Vermont Progressive Party

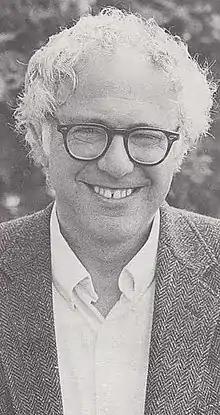
The Vermont Progressive Party originated under Mayor Bernie Sanders as the Independent Coalition during his 1981 mayoral campaign and then as the Progressive Coalition during his tenure as mayor.

On November 8, 1980, Sanders announced that he would run for mayor of Burlington, Vermont, in the 1981 election and formally announced his campaign on December 16, at a press conference in city hall. Sanders had been convinced to run for the mayoralty by Richard Sugarman, an Orthodox Jewish scholar at the University of Vermont, who had shown Sanders a ward-by-ward breakdown of the 1976 gubernatorial election which showed Sanders receiving 12% of the vote in Burlington despite only getting 6% statewide. Sanders defeated incumbent Democratic Mayor Gordon Paquette by ten votes in the election. Sanders was reelected as mayor in the 1983, 1985, and 1987 elections.